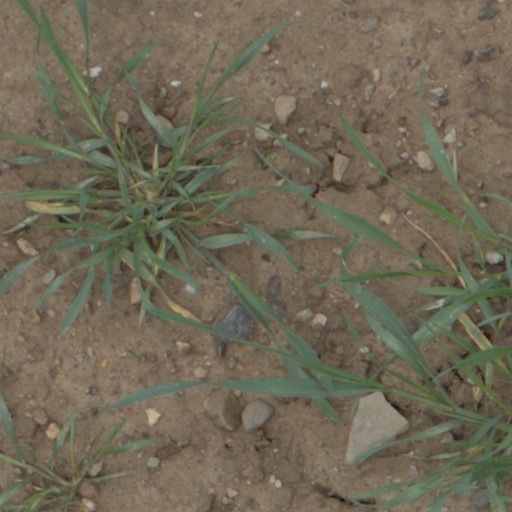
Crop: wheat